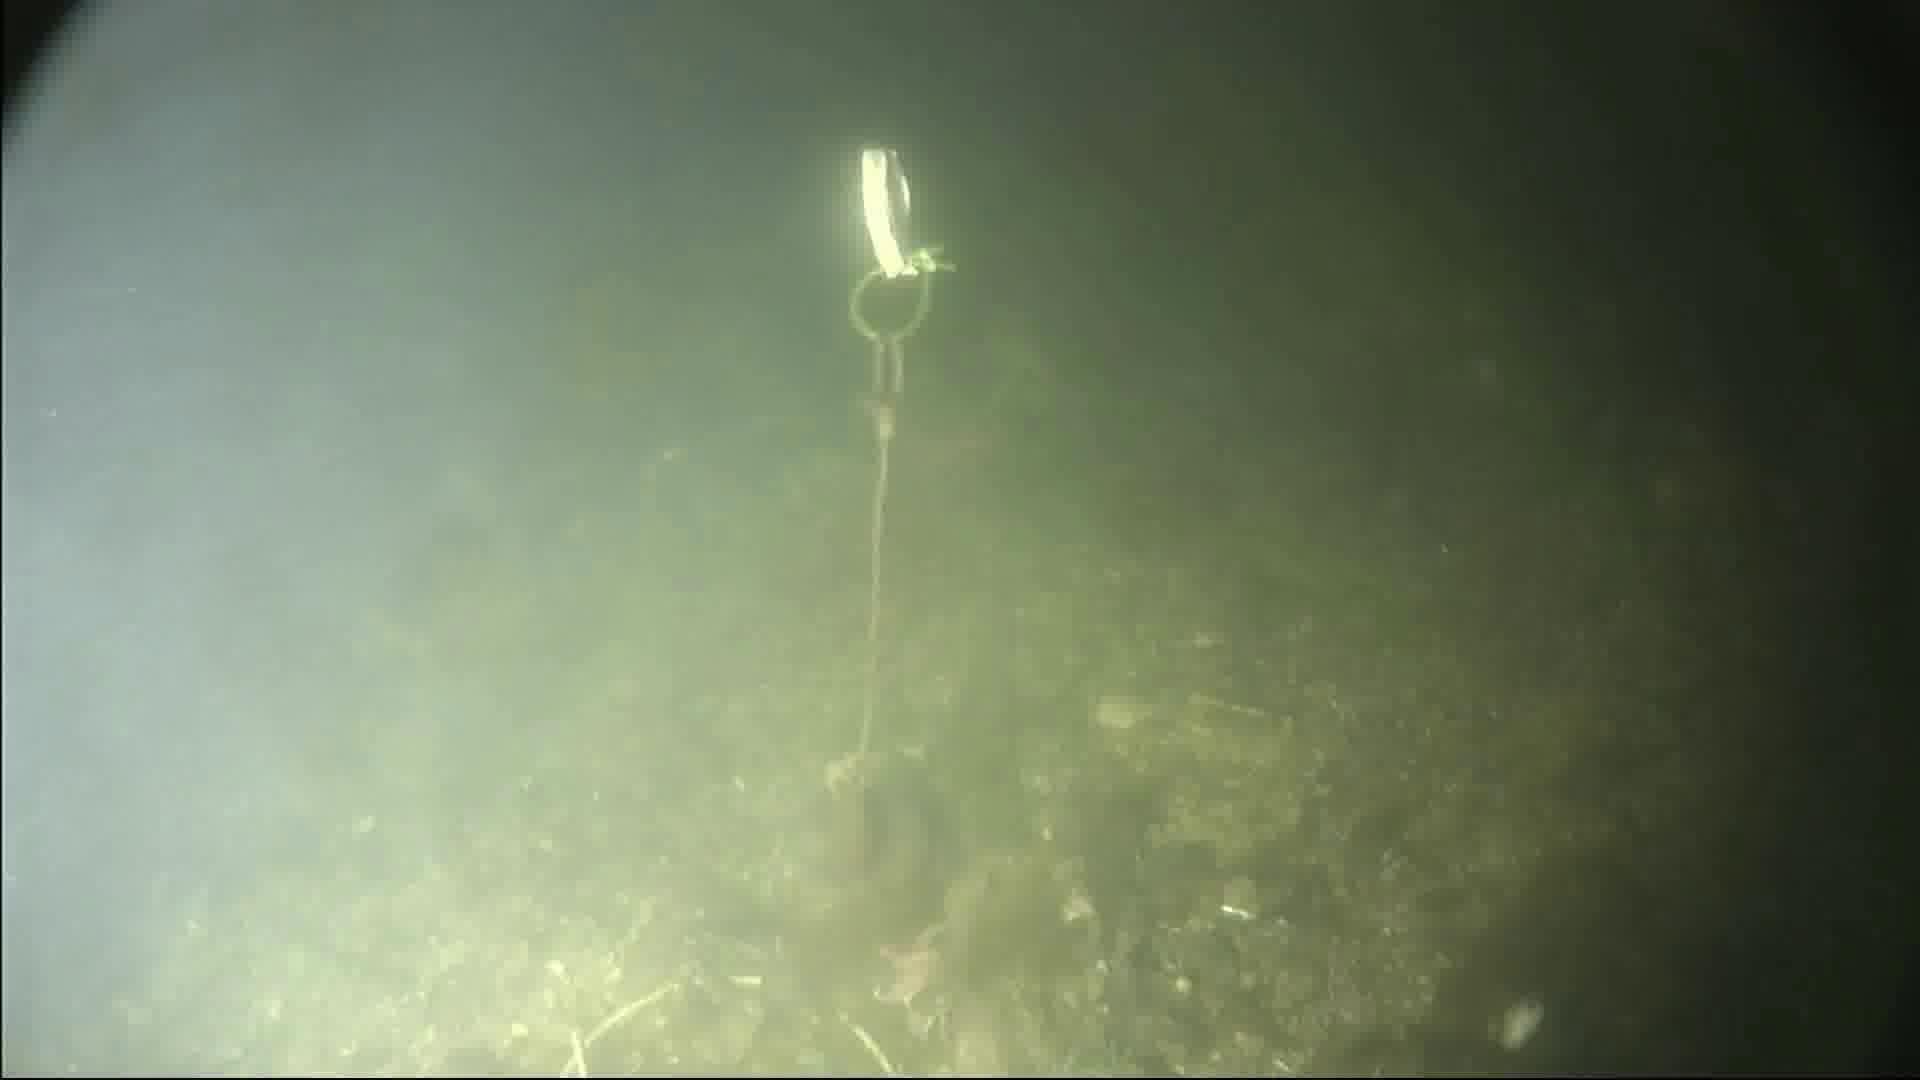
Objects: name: starfish